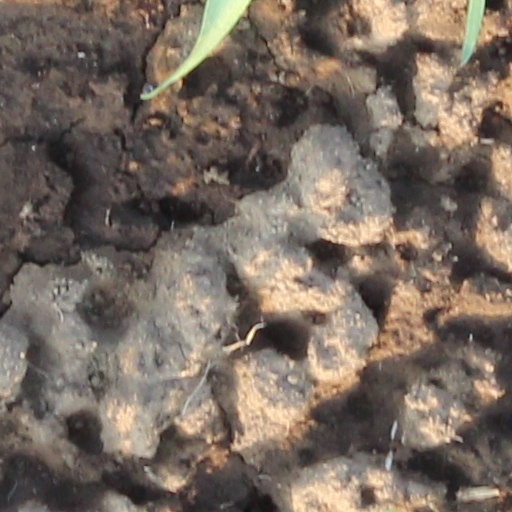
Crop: wheat